Military history of the Three Kingdoms

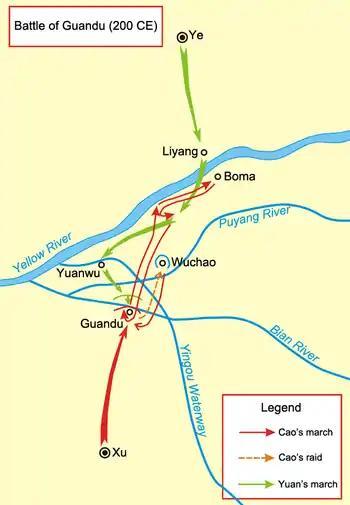
Battle of Guandu (220 AD)

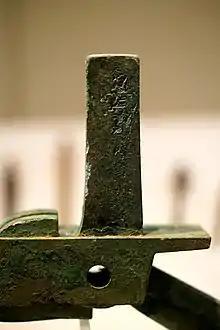
Crossbow with inscription, Eastern Wu period

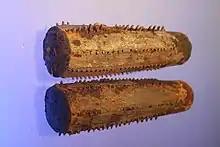
Bronze spiked cudgels, Han dynasty

Dong Zhuo and his brother Dong Min were born to Dong Junya (hailing from Lintao, Longxi Commandery) in Yingchuan Commandery. As a youth, Dong Zhuo was reputed to possess immense strength and to carry two bows at each side. In 165 he became a major under Zhang Huan. For his service in defeating Qiang rebels, Dong Zhuo was promoted through the imperial ranks until he became Administrator of Hedong Commandery in the early 180s. In the summer of 184, Dong Zhuo was dispatched to take over overall operations against the Yellow Turban Rebellion, however he was unsuccessful in this endeavor, and dismissed in the autumn. Dong Zhuo was then dispatched as a subordinate general under Zhang Wen against the Liang Province rebellion. In late 185, Dong Zhuo and Bao Hong defeated the Liang rebels at Meiyang in Youfufeng Commandery. However, when they gave chase to the rebel forces, they were surrounded and forced to fight their way out. Dong Zhuo disguised his army as fishermen to escape the enemy forces. When they passed by, Dong Zhuo had his men destroy the river dam, blocking the enemy's path, and securing their retreat. Dong Zhuo refused to obey a summons from Zhang Wen, whose staff officer Sun Jian recommended he execute Dong Zhuo. Dong Zhuo later served in the imperial army against another group of rebel forces laying siege to Chencang in Youfufeng Commandery. The commanding general Huangfu Song defeated the rebels without heeding any of the advice Dong Zhuo gave him. It was said that Dong Zhuo was arrogant and insubordinate.